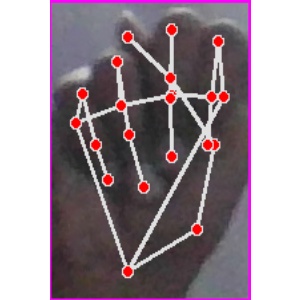
अक्षर: न